Made Andhika

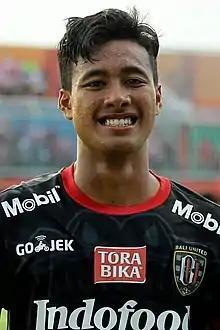
Andhika playing for Bali United in 2017

I Made Andhika Pradana Wijaya (born 12 July 1996) is an Indonesian professional footballer who plays as a right-back for Liga 1 club Bali United.